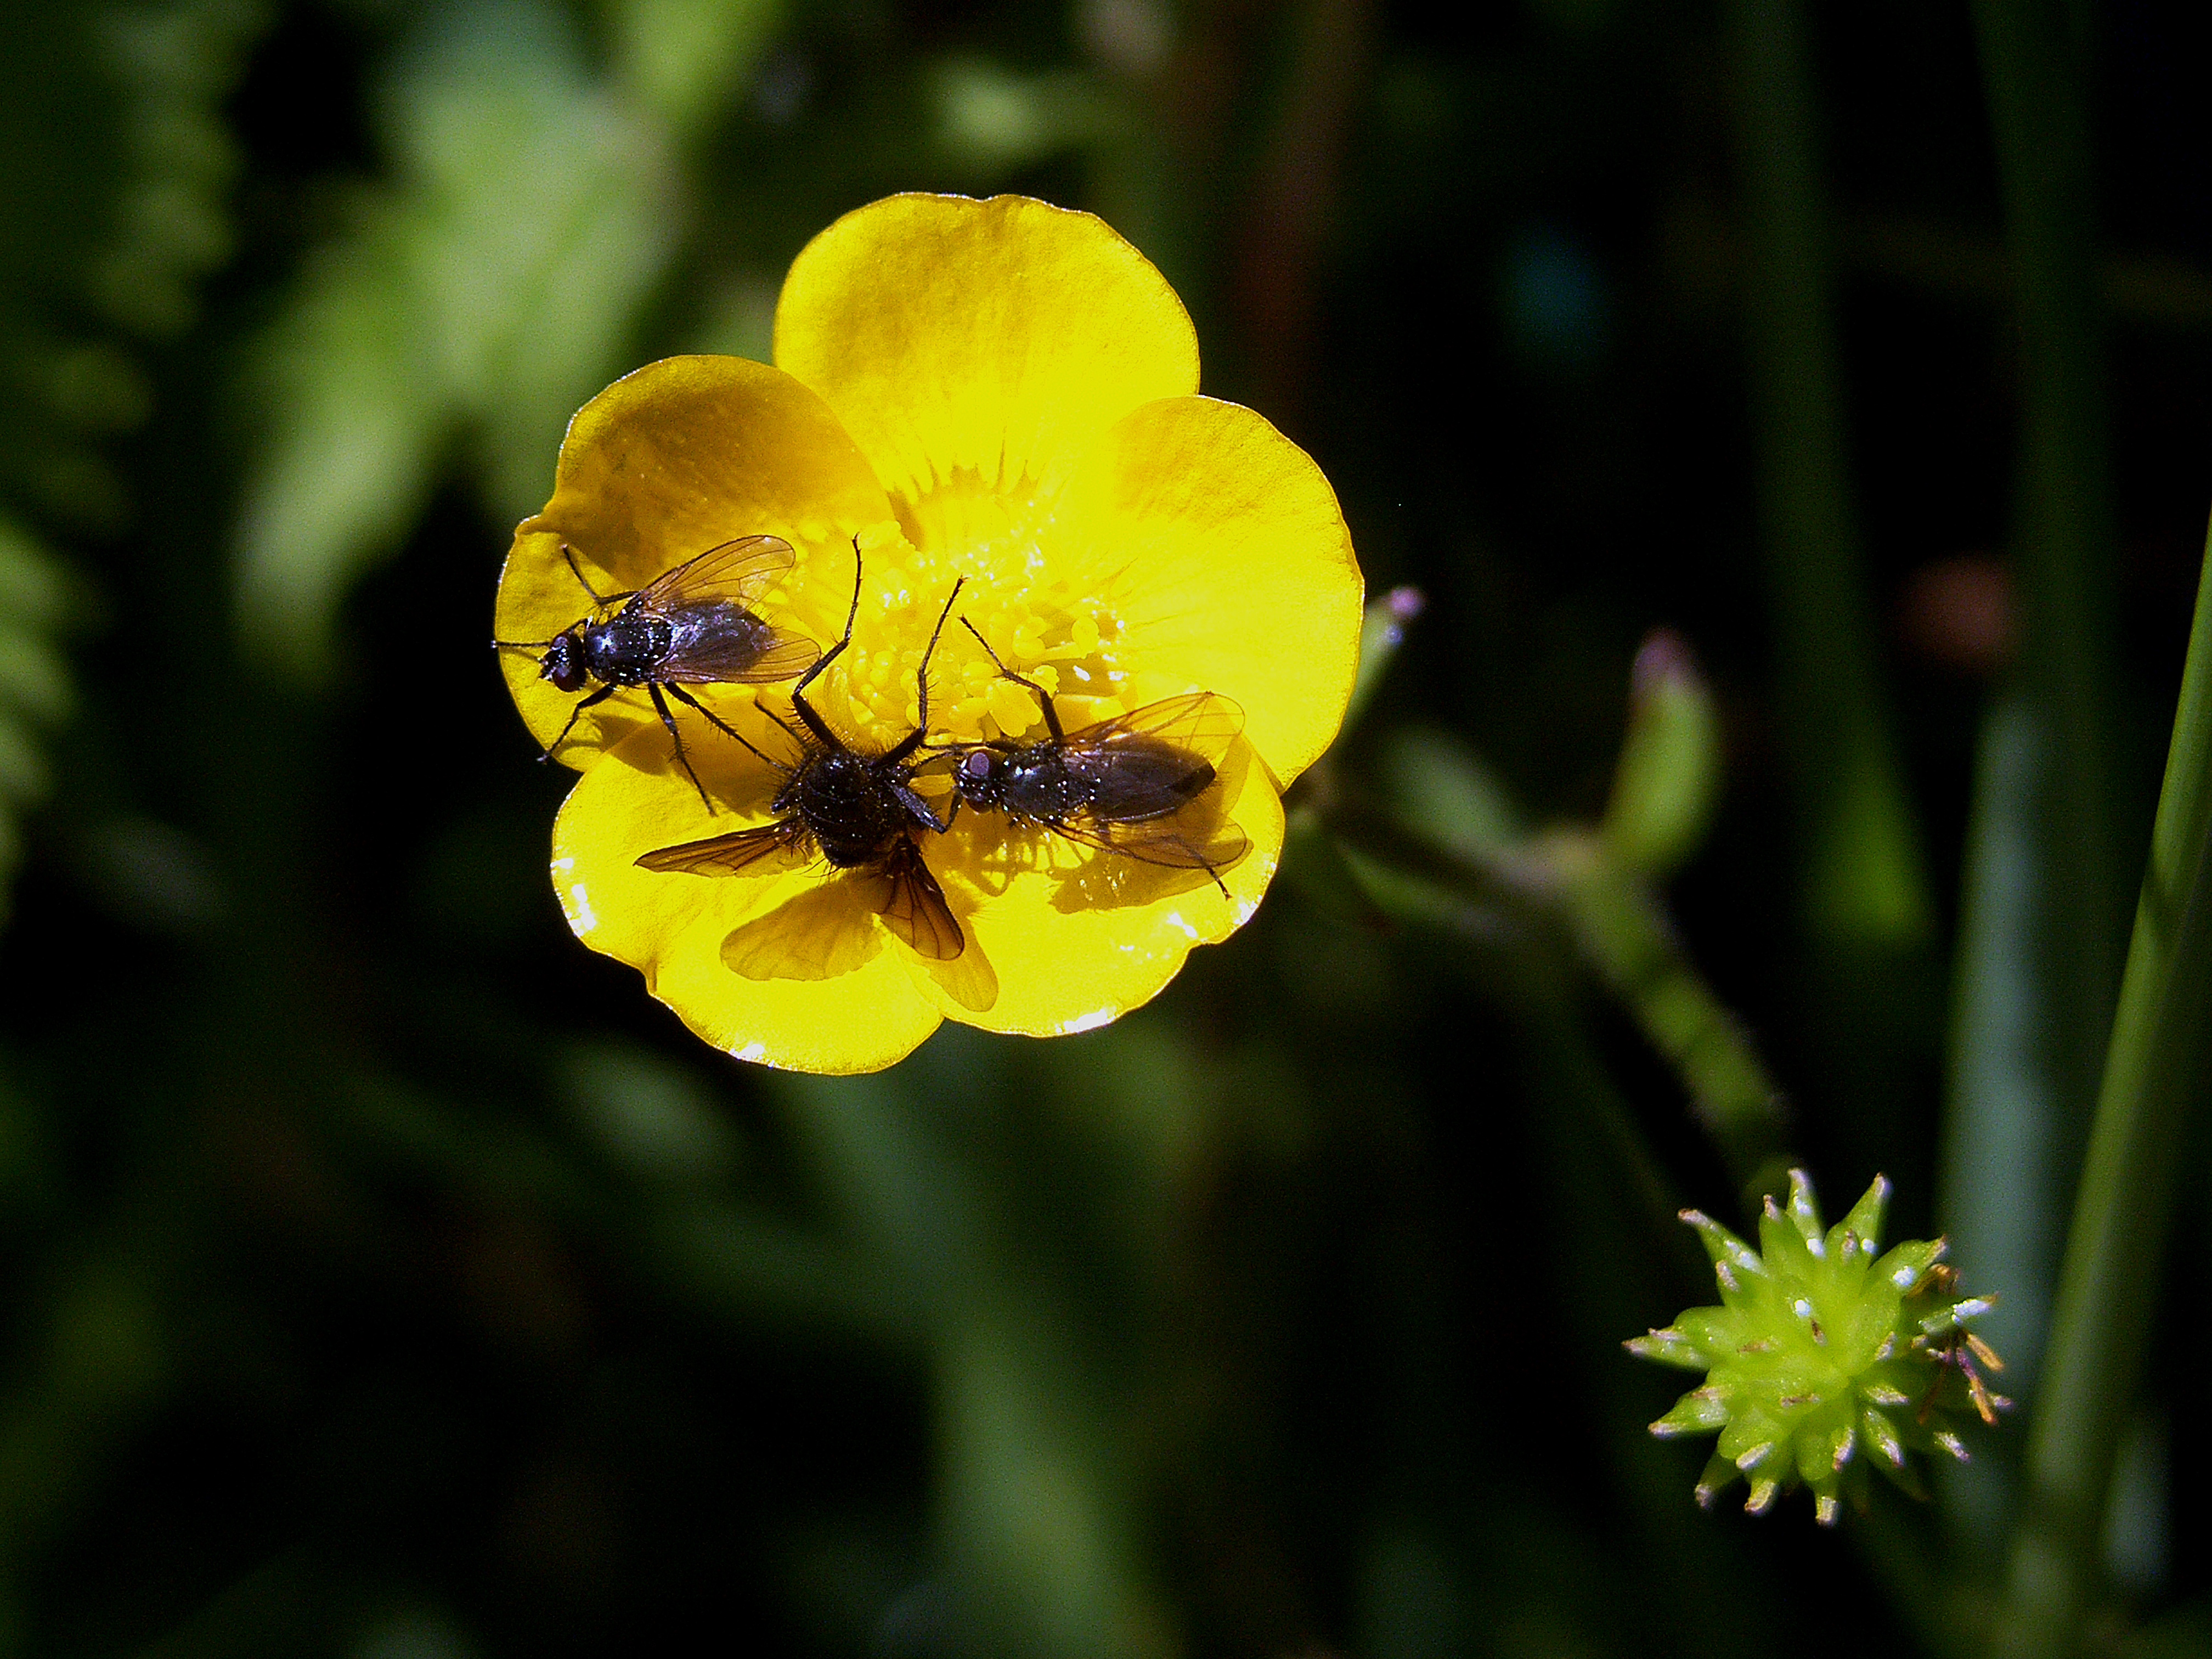
nature, plant, photography, meadow, flower, petal, pollen, green, insect, macro, botany, yellow, flora, fauna, invertebrate, wildflower, flowers, close up, samsung, bee, naturaleza, flores, pro, nectar, ggl1, xovesphoto, gphoto, 815, macro photography, flowering plant, plant stem, land plant, membrane winged insect